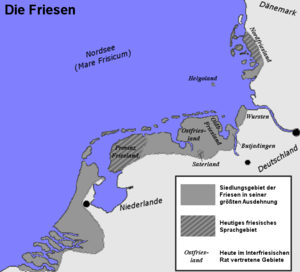
L'Empire carolingien est un royaume franc du haut Moyen Âge s'étendant sur l'Europe occidentale et centrale. Bâti par le premier souverain de la deuxième dynastie des rois de France, Pépin le Bref, c'est cependant son fils, Charlemagne, couronné empereur par le pape Léon III en 800, qui donne son nom à la dynastie des Carolingiens. La division de l'Empire franc entre les petits-fils de Charlemagne, à la suite de la mort de son fils, le roi Louis Iᵉʳ, dit le Débonnaire, ou Louis le Pieux, donne naissance à l'ouest à la Francie occidentale, à l'est à la Francie orientale, et à la Francie médiane au centre et au sud, dont le contrôle sera l'objet d'un siècle de luttes entre les Francies occidentale et orientale, et qui finira démembrée, sa moitié nord, la Lotharingie, se rattachant à la Francie orientale, qui deviendra au prochain changement dynastique le Saint-Empire romain germanique, et sa moitié sud ressuscitant le royaume d'Italie.
Les langues frisonnes sont des langues germaniques de la famille des langues indo-européennes. Le frison occidental est parlé dans le nord des Pays-Bas, principalement dans la province de Frise, où il compte environ 467 000 locuteurs en 2001. Le frison oriental est parlé en Allemagne par 1 000 personnes en 2007 au Saterland et le frison septentrional par 10 000 personnes en 1976 en Frise septentrionale. Elles constituent avec l'anglais et le scots la branche anglo-frisonne de ce groupe. Elles ressemblent étroitement au vieil anglais, mais également au néerlandais et au bas allemand.
Le frison occidental ou frison de l'ouest est un parler du groupe de langues germaniques occidentales. Il est parlé par environ 400 000 personnes, principalement dans la province néerlandaise de Frise, où il jouit à côté du néerlandais du statut de langue officielle. Certains le considèrent comme une langue à part entière, d'autres comme la variante dominante du frison.